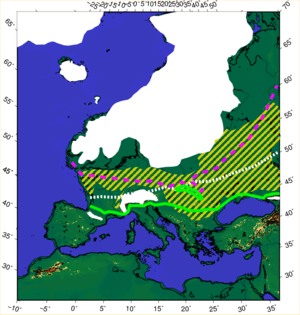
Geologi / Processer / Ydre processer / Transport og aflejring / Vind
Under sidste istid aflejredes i Mellemeuropa store mængder løss (gul skravering) i en bræmme langs iskappen (hvid).
Geologi er en geovidenskab, der som emne har den faste jordklode med dens bjergarter og jordarter og disses sammensætning, dannelse og omdannelse gennem tiden. Geologi beskæftiger sig med jordklodens materialer, med de processer som danner materialerne og med de lange tidsrum, gennem hvilke processerne virker. Indenfor geologien studeres også solsystemets klippeplaneter og måner, fx Mars og Månen. Den geologiske videnskab overlapper de andre geovidenskaber, fx hydrologi, geofysik og meteorologi, samt biologi, gennem underdisciplinen palæontologi, studiet af fortidens dyr og planter.